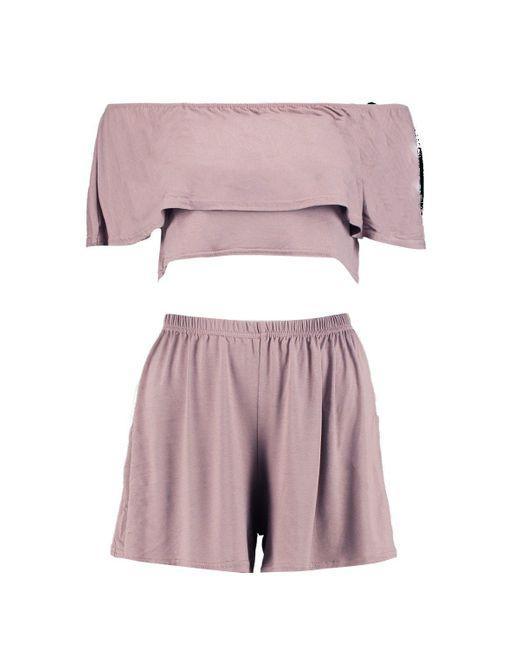
Graues ärmelloses Top mit passenden grauen Shorts für Damen